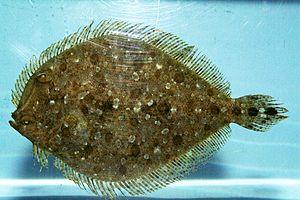
Bothus est un genre de poissons plats de la famille des Bothidae.